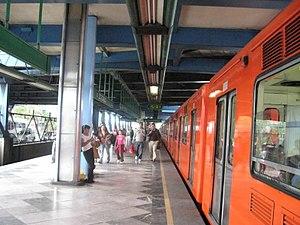
Iztacalco est une station de la Ligne 8 du métro de Mexico. Il est situé dans la délégation Iztacalco.